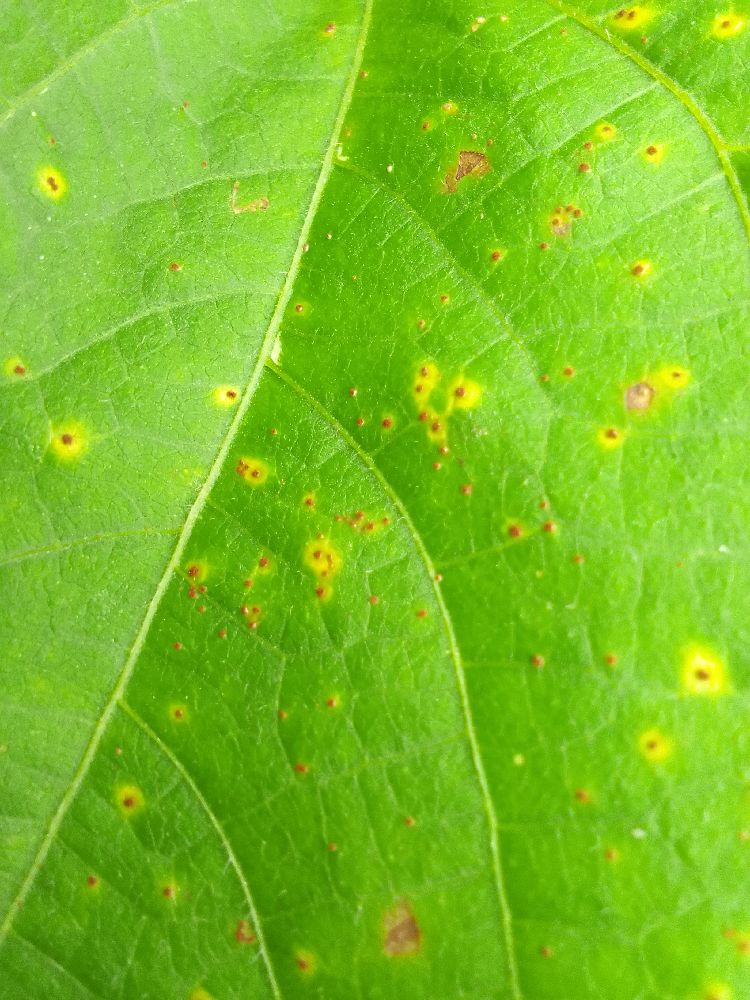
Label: rust